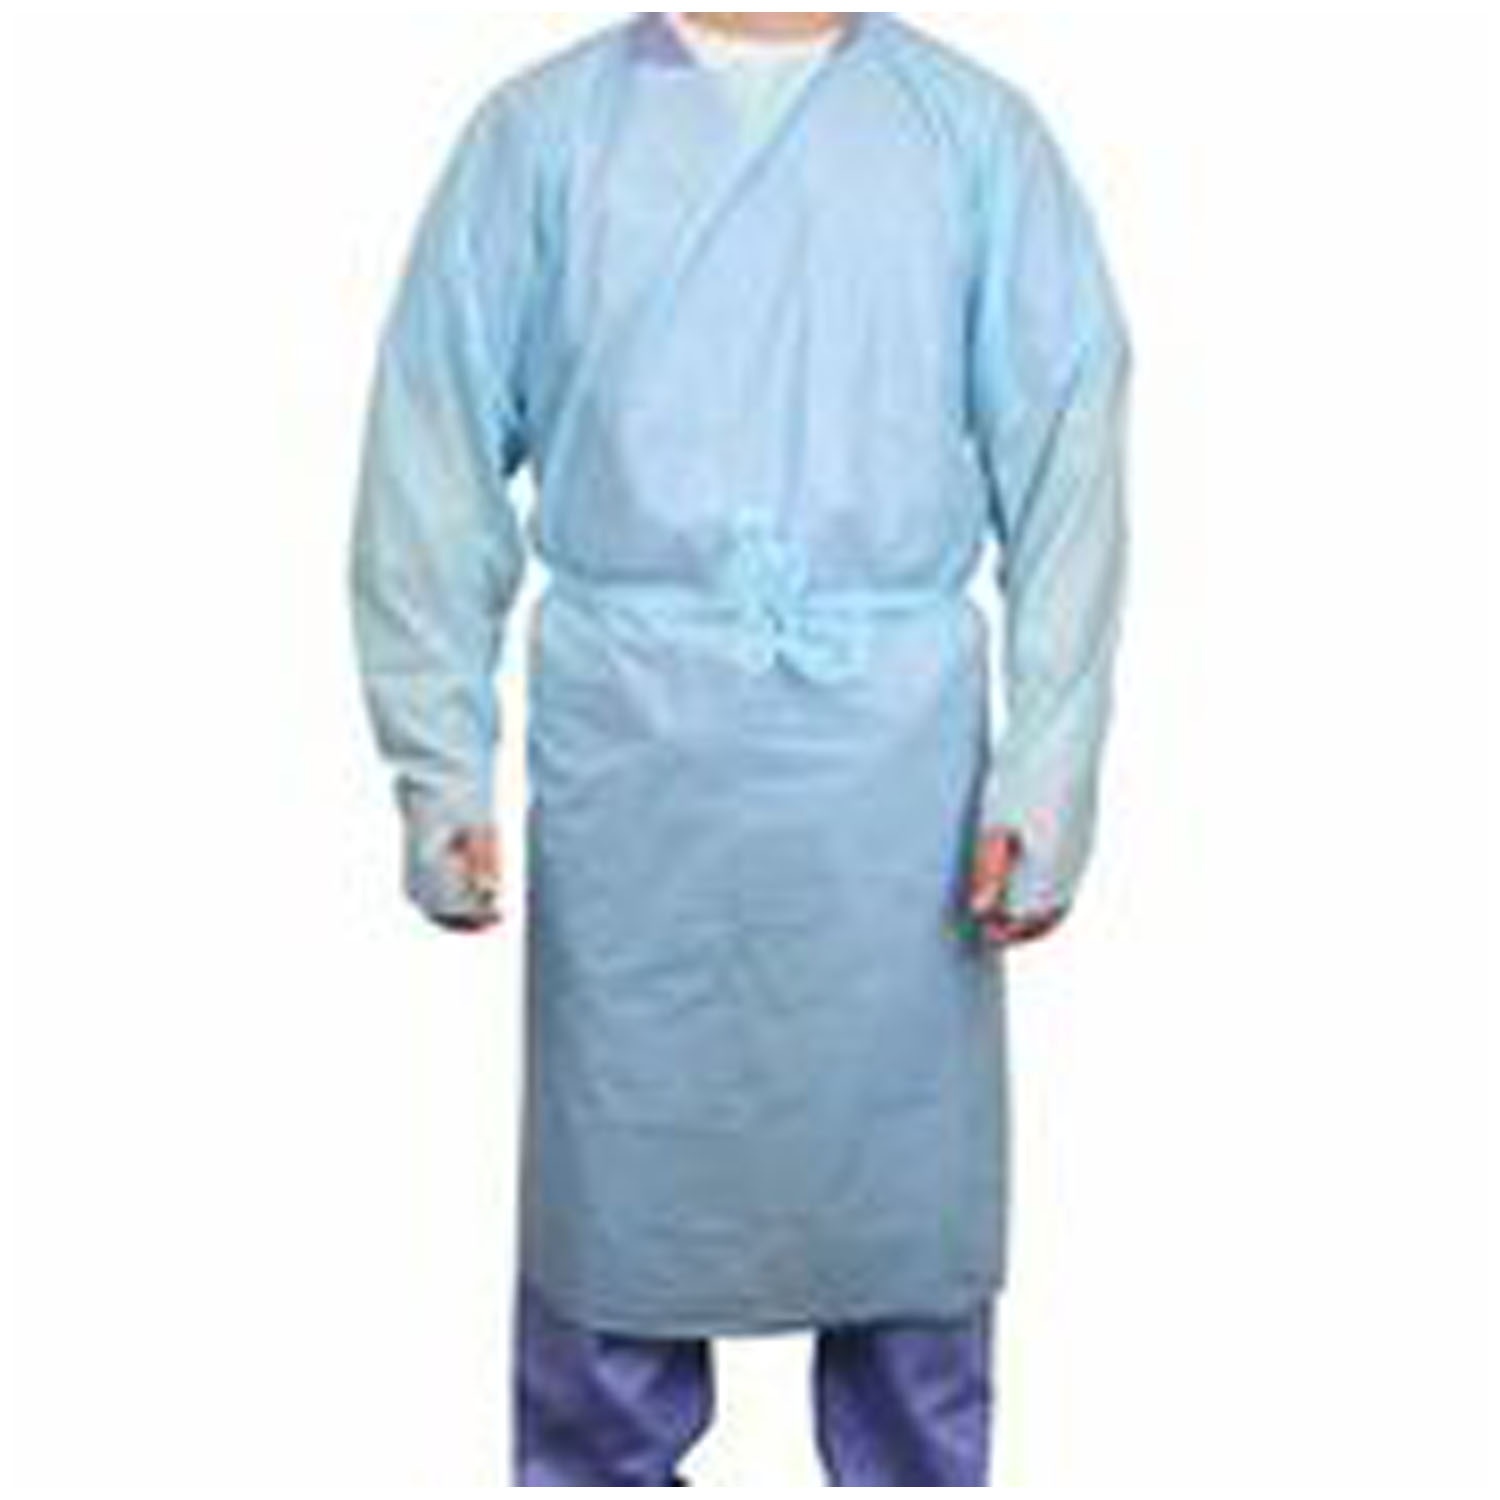
TIDI P2® SAFETYPLUS™ GOWNS - 8575
TIDI P2® SAFETYPLUS™ GOWNS - 8575 Item Number - SNTTIDI-8575 Gown, Polyethylene, Closed Loop Neck, Open Back, Thumb-Loop Cuffs, Universal Size, Blue, 15/bx, 5 bx/cs TIDI P2® SAFETYPLUS™ GOWNS - Gown, Polyethylene, Closed Loop Neck, Open Back, Thumb-Loop Cuffs, Universal Size, Blue, 15/bx, 5 bx/cs Manufacturer Item Code: 8575 Package Dimension: 20.60x8.00x9.90 IN - Weight: 8.35 LB Avalibility: 14-21 Days For assistance, including bulk pricing, please call us at 312-715-7101
Brand: TIDI Products, LLC
Category: Business & Industrial > Medical > Hospital Gowns > Isolation Gowns